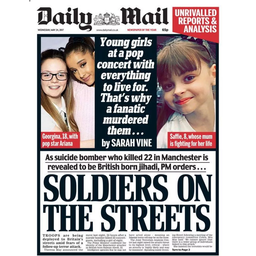
Label: paper